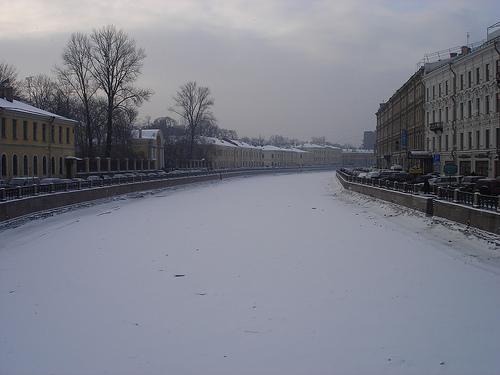
Weather: snow or frosty